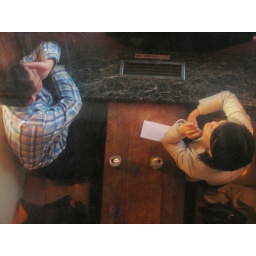
sumida river boat tour from above